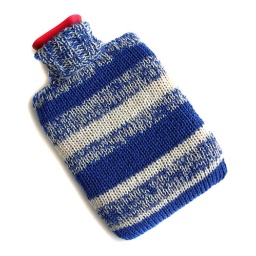
Knitted in blue and white yarns, it has several stripes in plain blue, plain white and blue and white mixed.